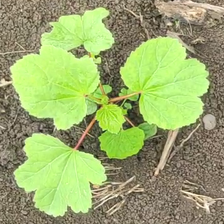
Weed species: Little_Mallow(Malva parviflora)